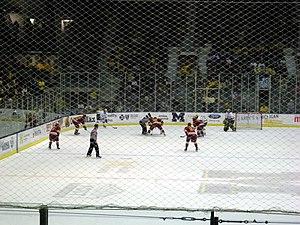
La supériorité numérique ou power play ou jeu de puissance, au hockey sur glace, est le surnombre de joueurs dont profite une équipe pendant qu'un ou deux joueurs adverses purgent une pénalité au banc des punitions.